Washington Brewery Company

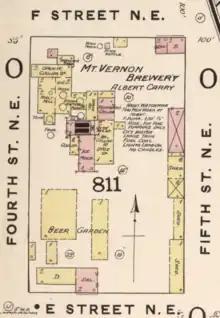
Layout of the Mount Vernon Brewery in 1888

The first brewery was built in 1857 by George Juenemann in partnership with Owen Humphrey to support a German-style biergarten. It was known as Humphrey and Juenemann's Pleasure Garden when its opening was announced in the Evening Star on June 30, 1857. This was to be opened daily to visitors on Monday afternoons with balls where English Quadrilles and German Waltzes would take place. The place catered to the English American clientele and the recent German immigrants. Weber's Band provided the music, and Lager was available to purchase. It was believed to be the oldest brewery in Washington, DC.